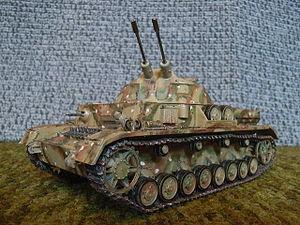
Flakpanzer IV est la désignation générale d'un char antiaérien allemand de la Seconde Guerre mondiale, qui était utilisé pour protéger les unités blindées. Il a été décliné en quatre versions, Möbelwagen, Wirbelwind, Ostwind et Kugelblitz.